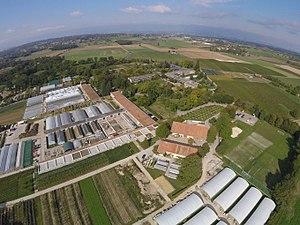
Le Centre de formation professionnelle nature et environnement (CFPNE), 150 rte de Presinge
La Haute École du paysage, d'ingénierie et d'architecture de Genève ou HEPIA est l'un des six établissements genevois rattachés aux hautes écoles spécialisées de Suisse occidentale. hepia est née de la fusion entre l'École d'ingénieurs de Lullier et l'École d'ingénieurs de Genève en 2008.